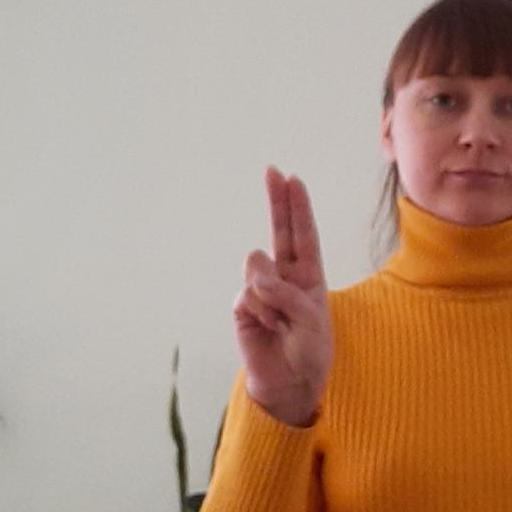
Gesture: two_up